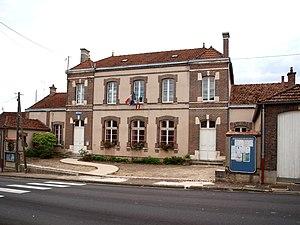
Saint-Aubin-sur-Yonne (Yonne, France)